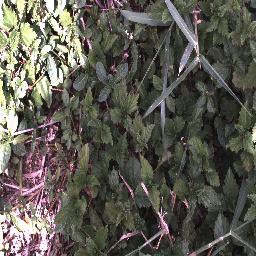
Label: negative